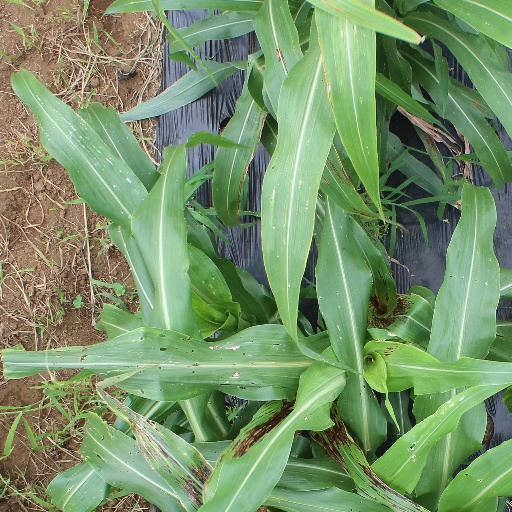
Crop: sorghum